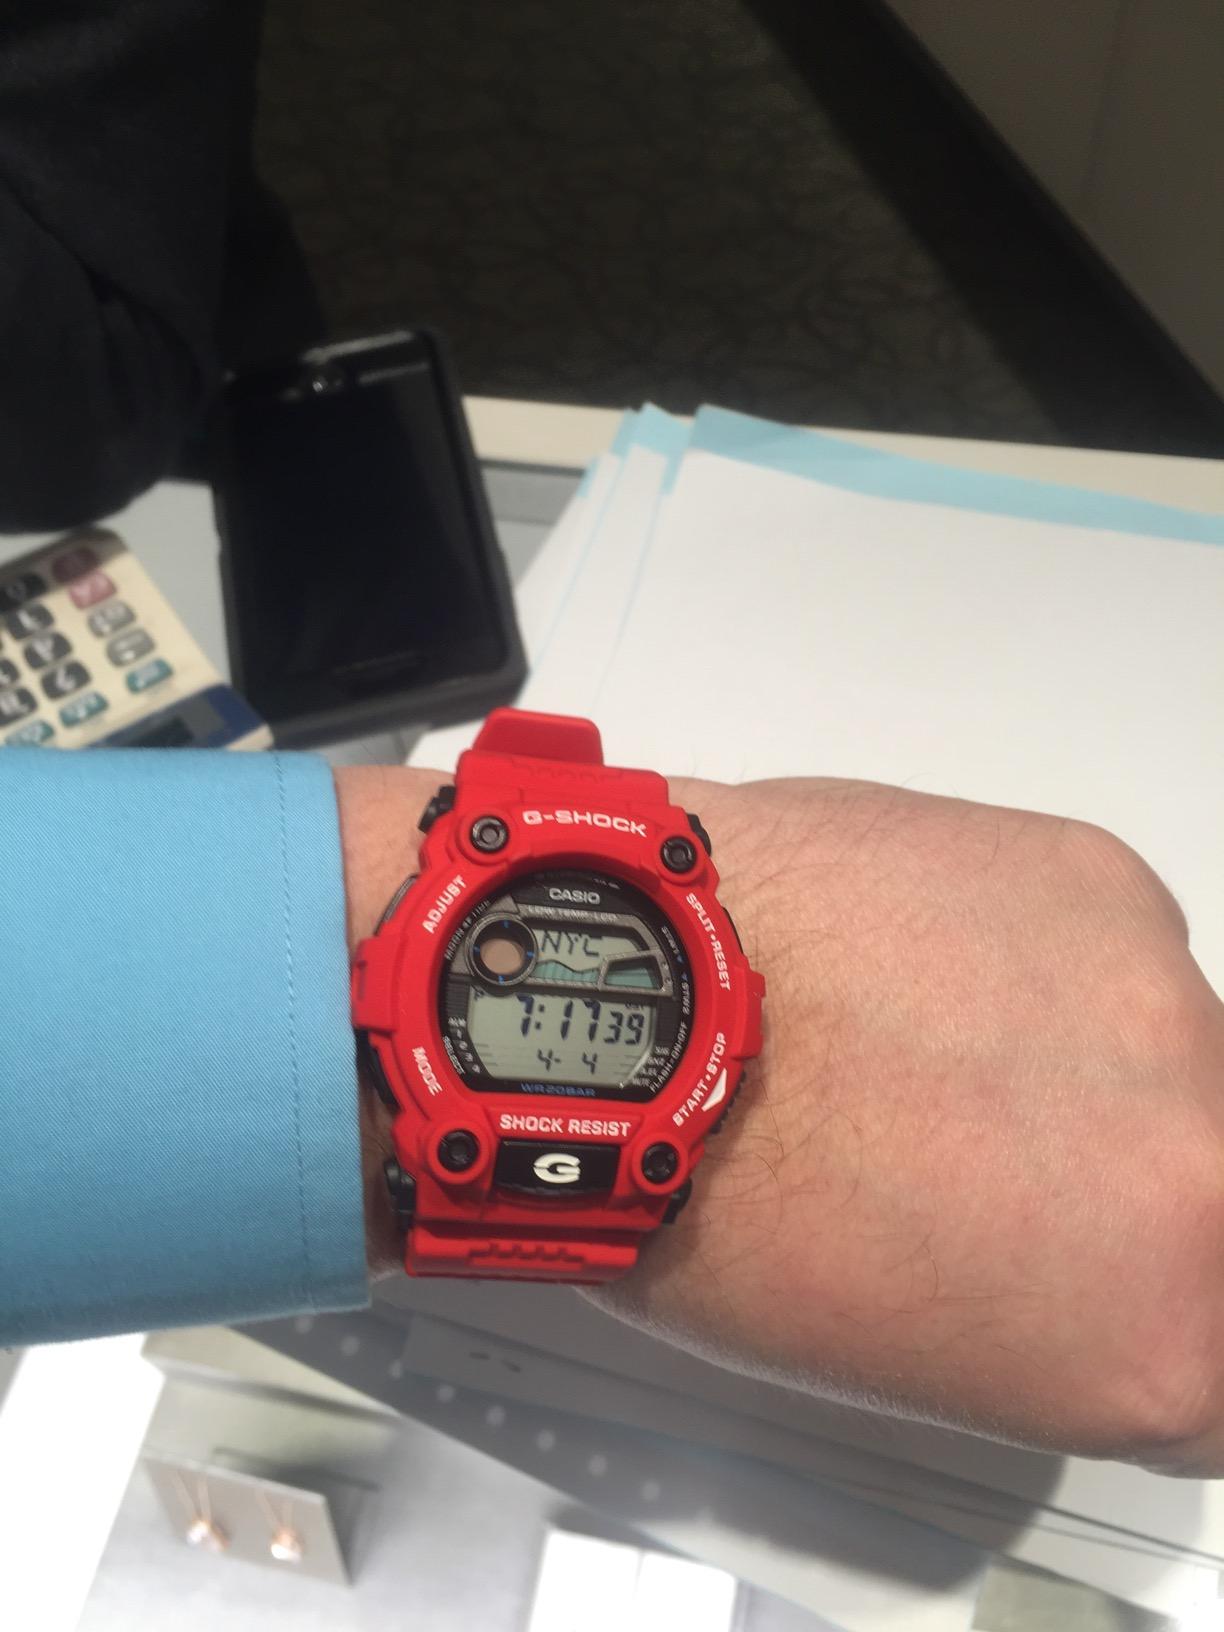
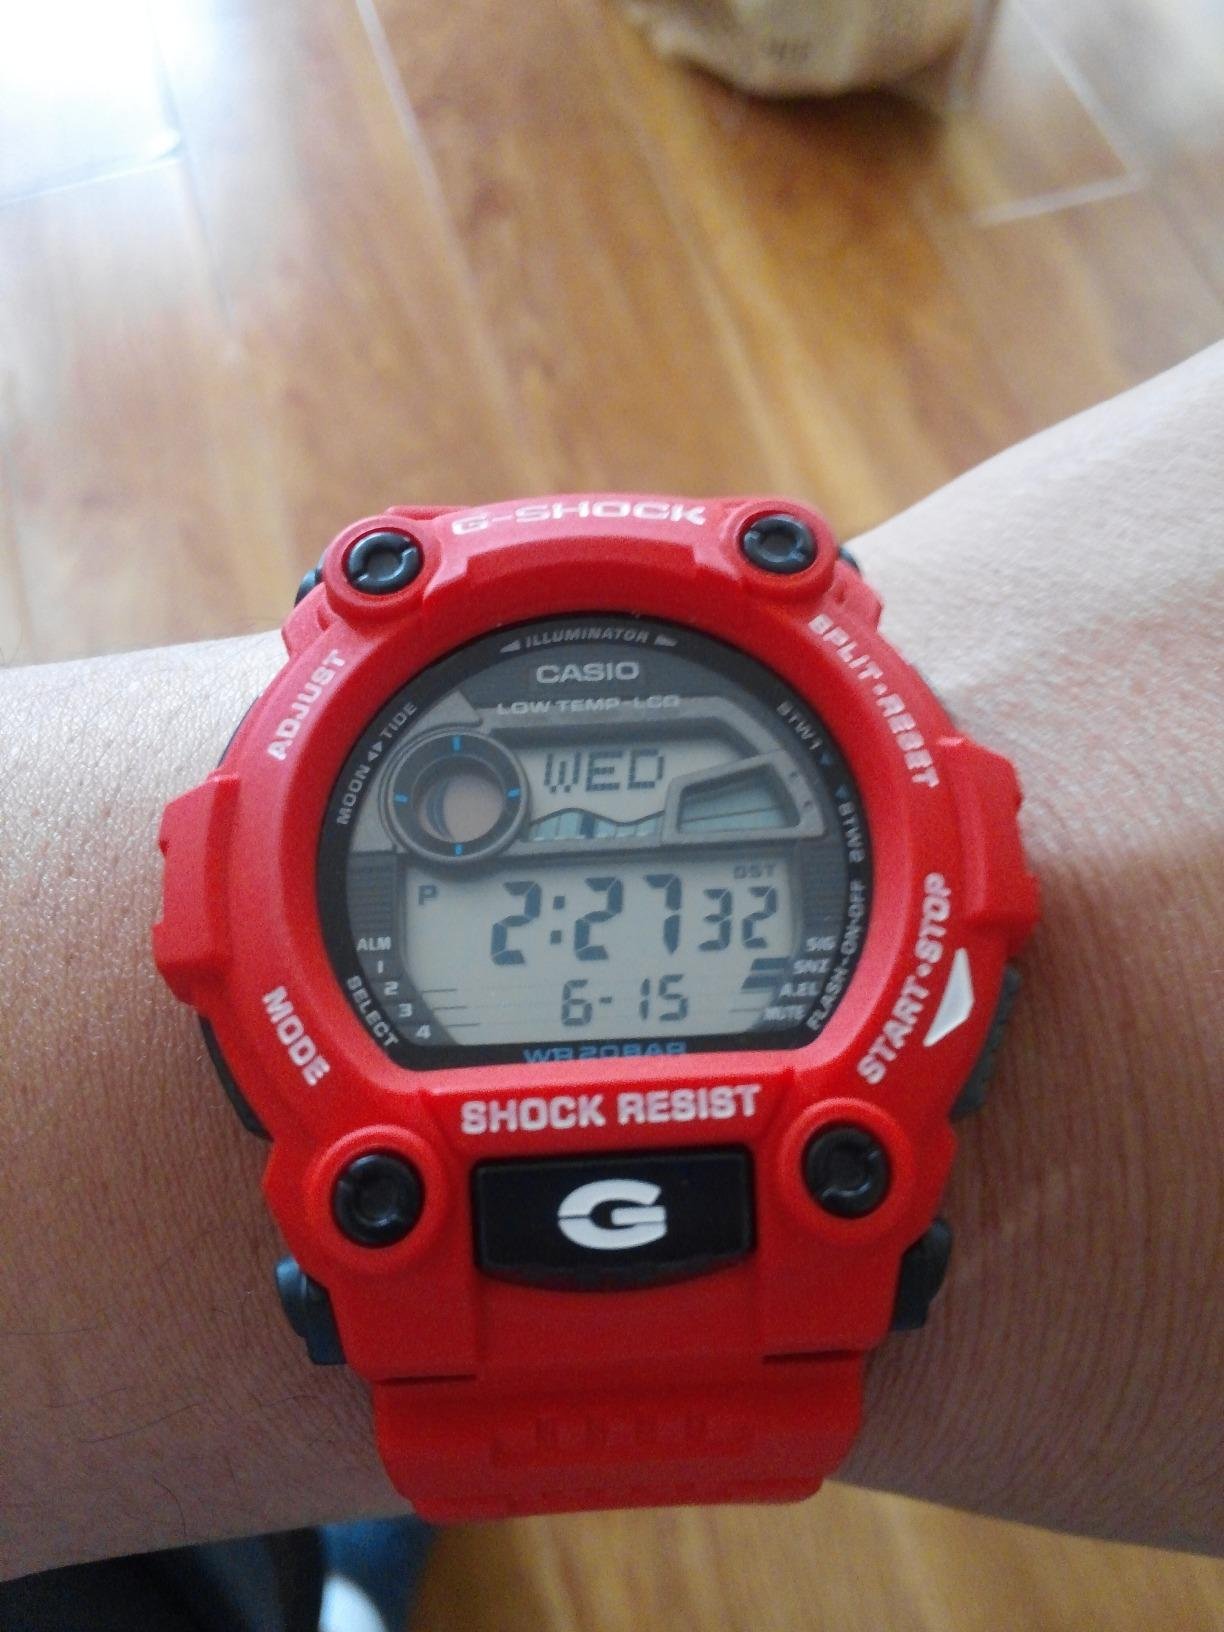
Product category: accessories_watch
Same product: yes